Faculty of Theology, University of Göttingen

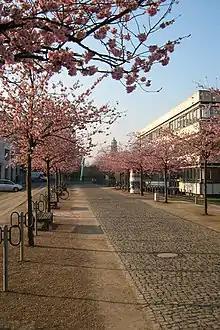
Theologicum

The Faculty is divided into six primary departments, with their own dedicated chairs, researchers, lecturers, and support staff.